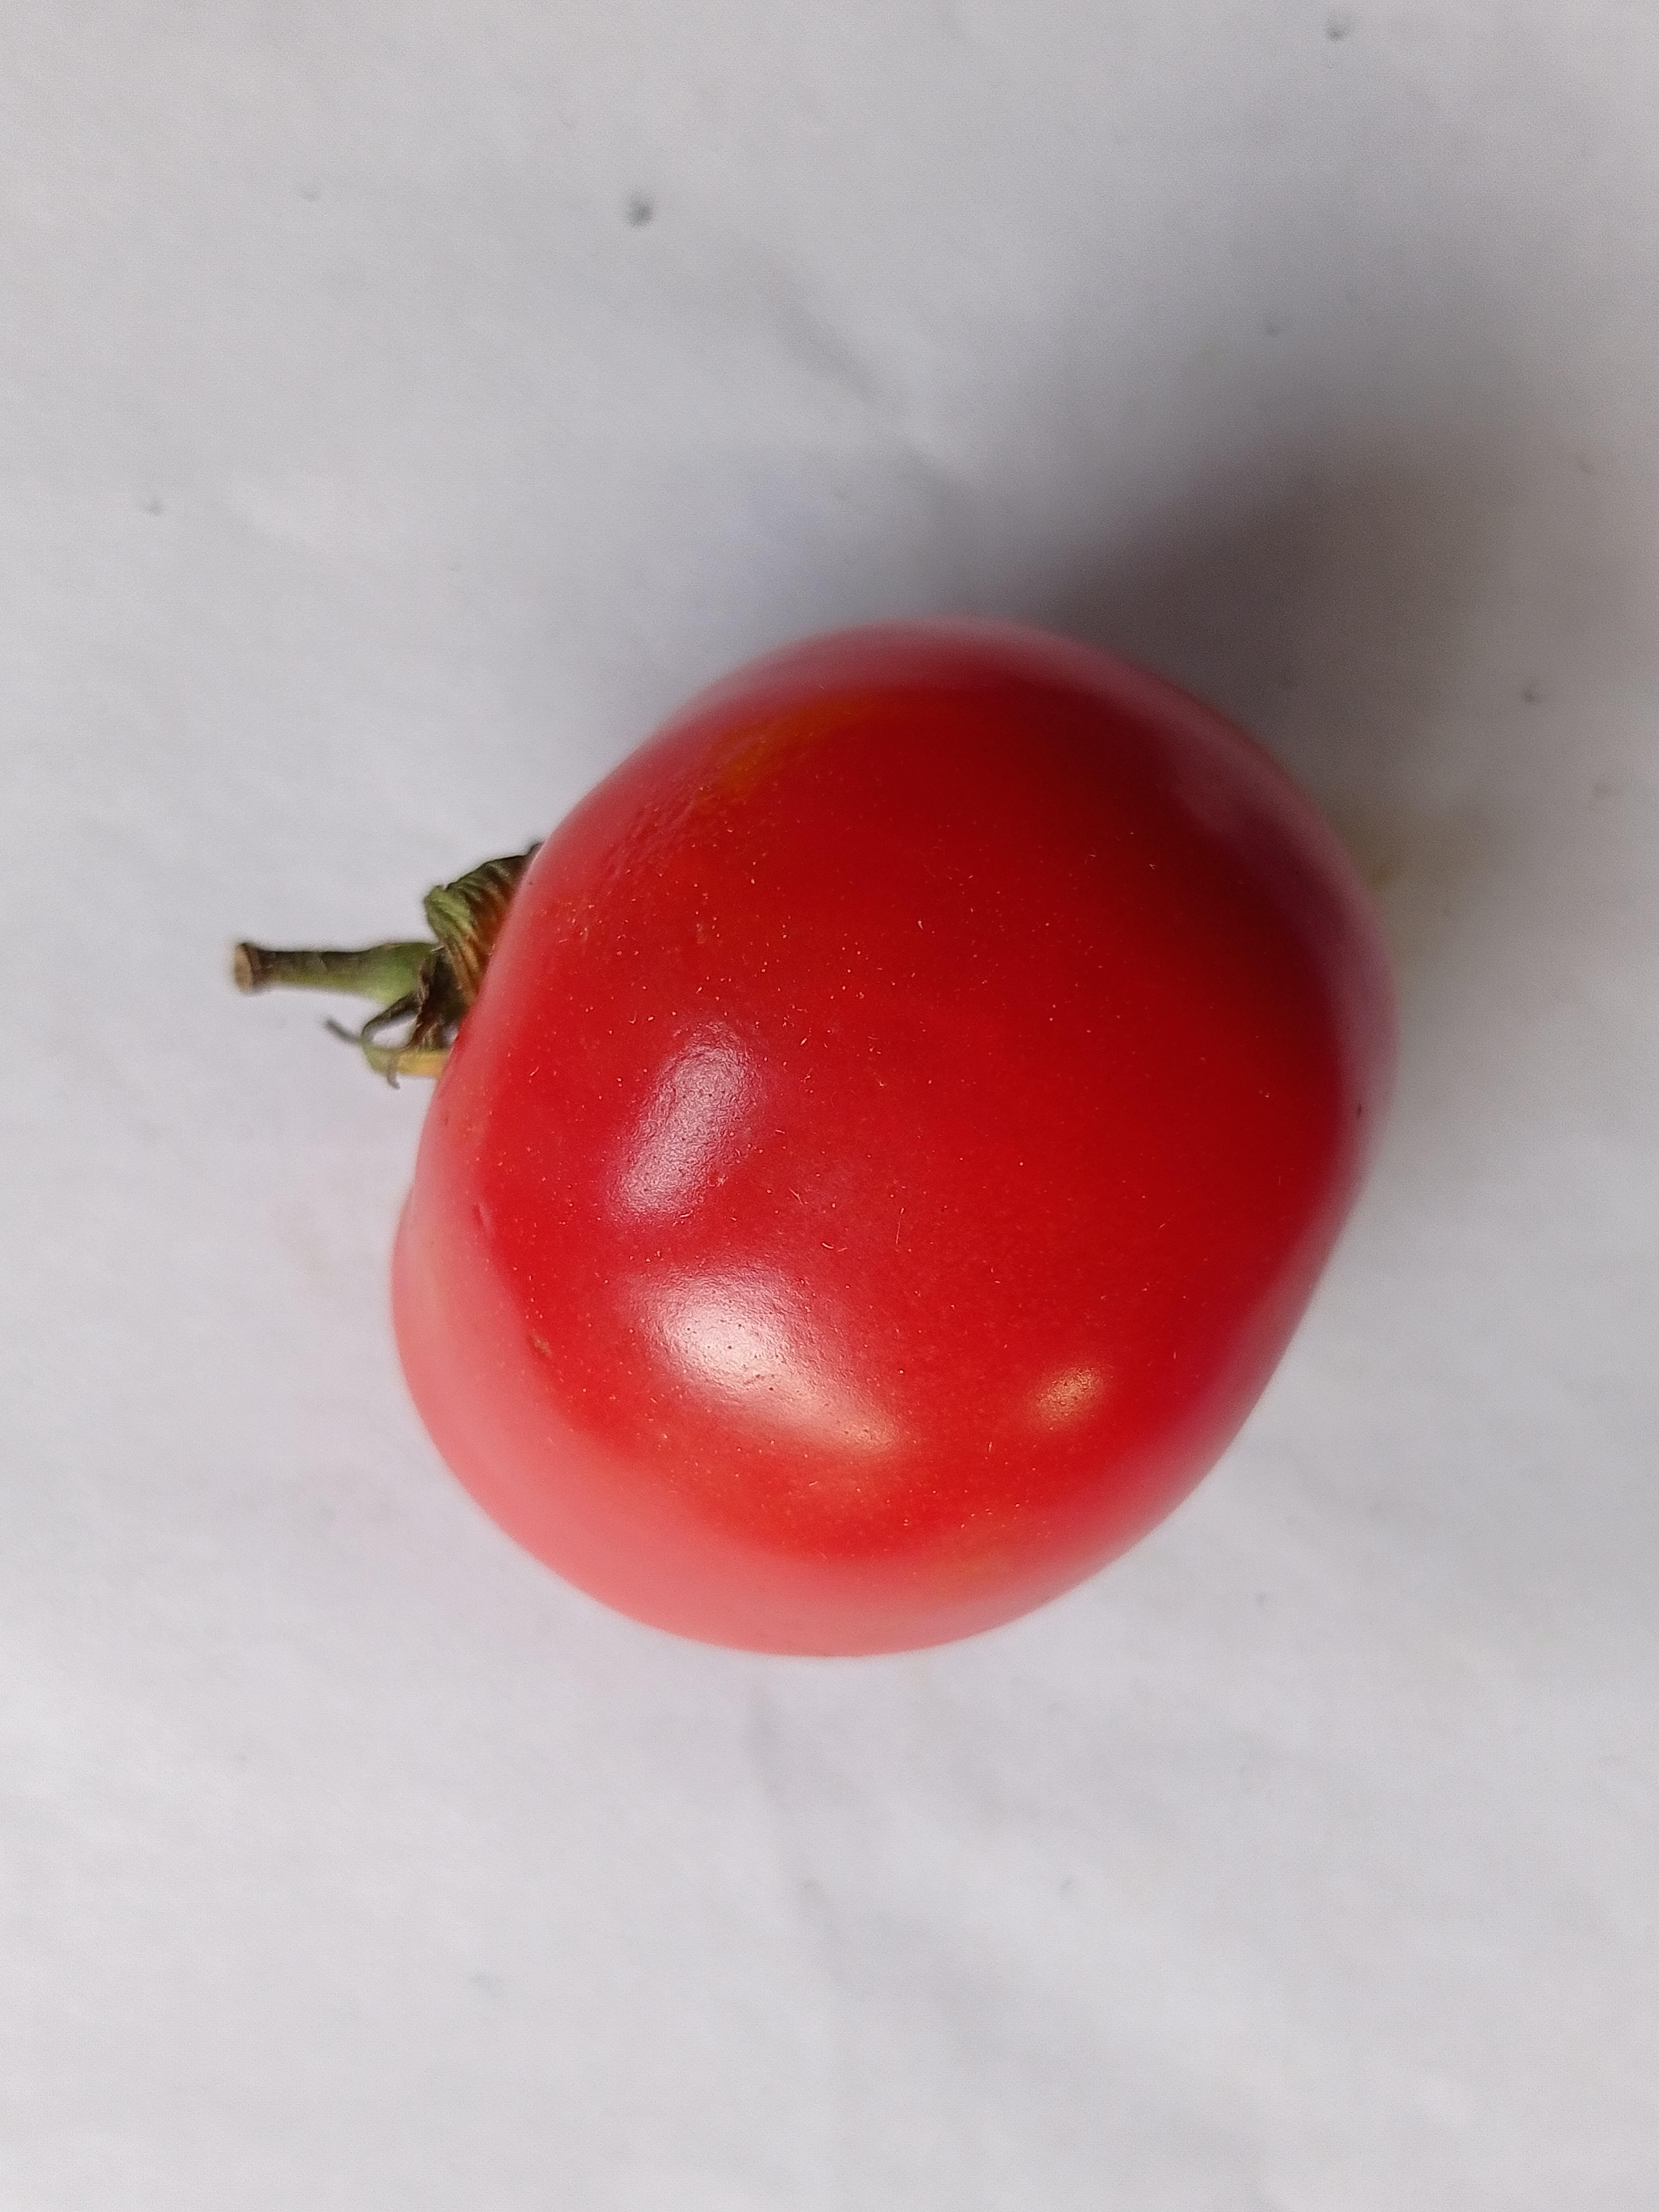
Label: Fresh